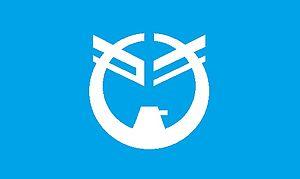
Kaminoseki est un bourg du district de Kumage, dans la préfecture de Yamaguchi, au Japon.